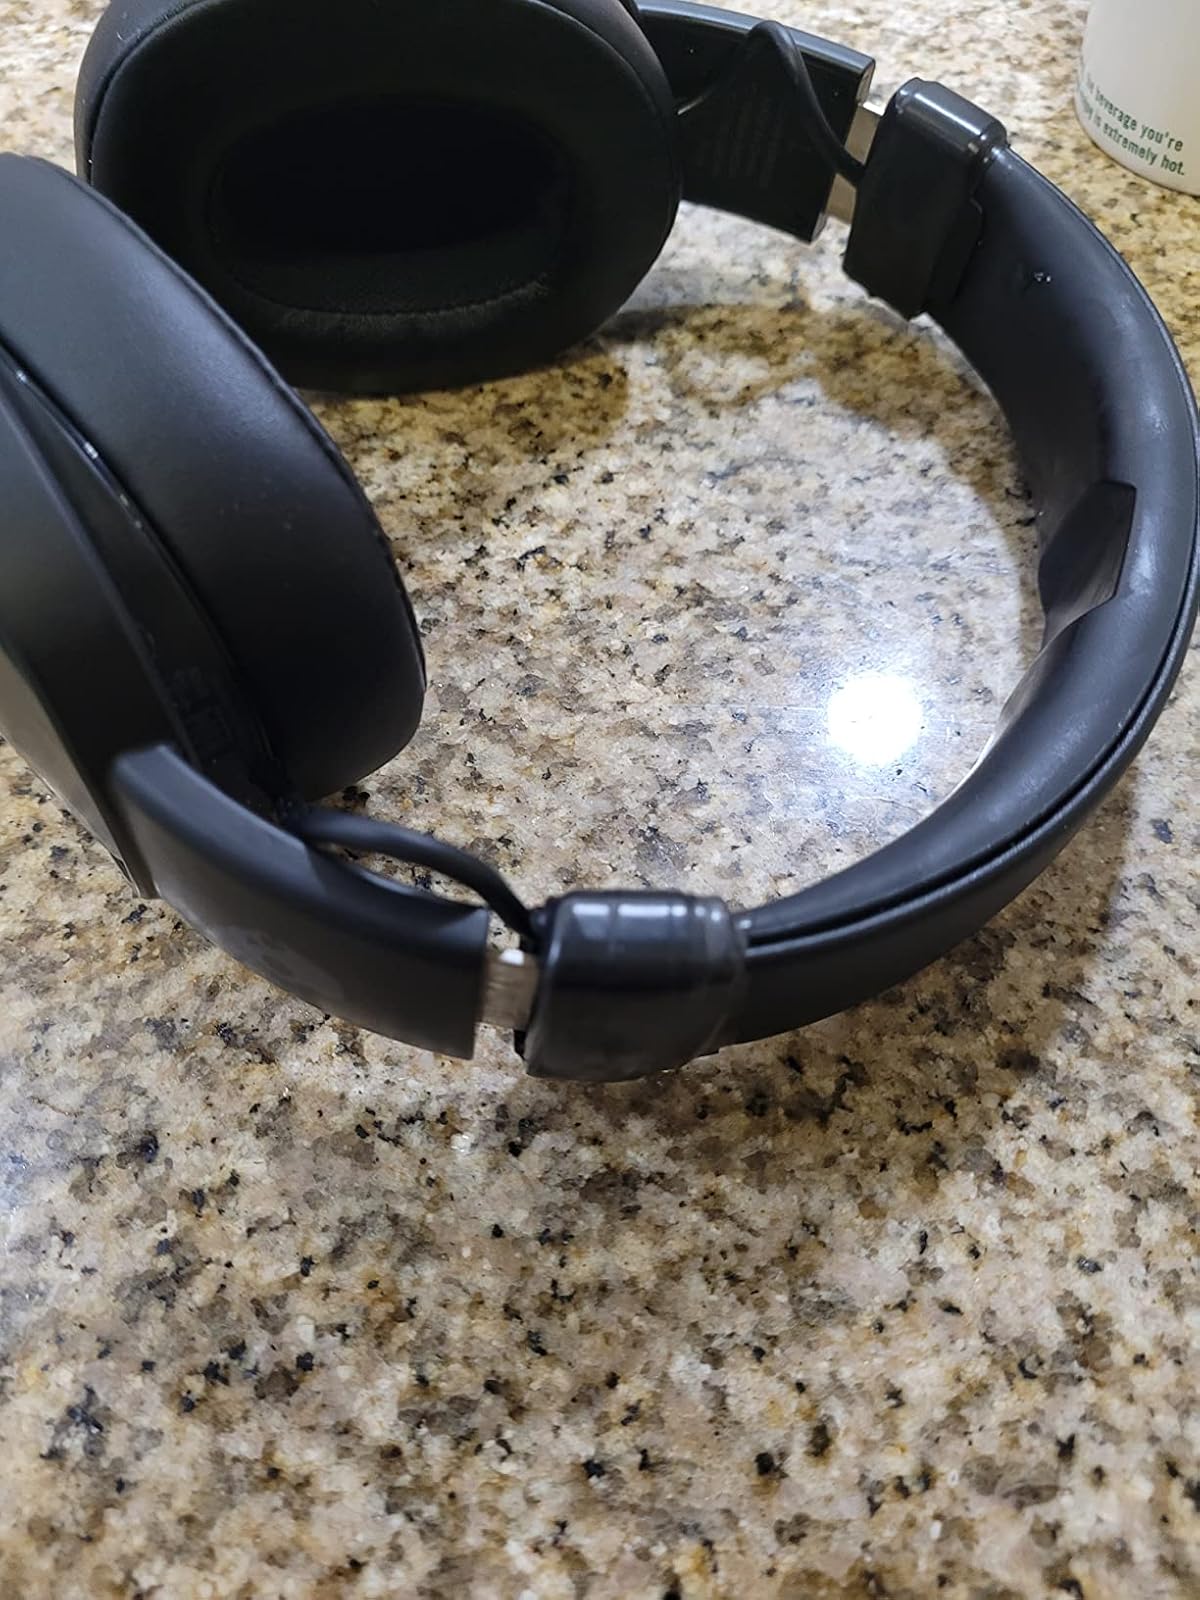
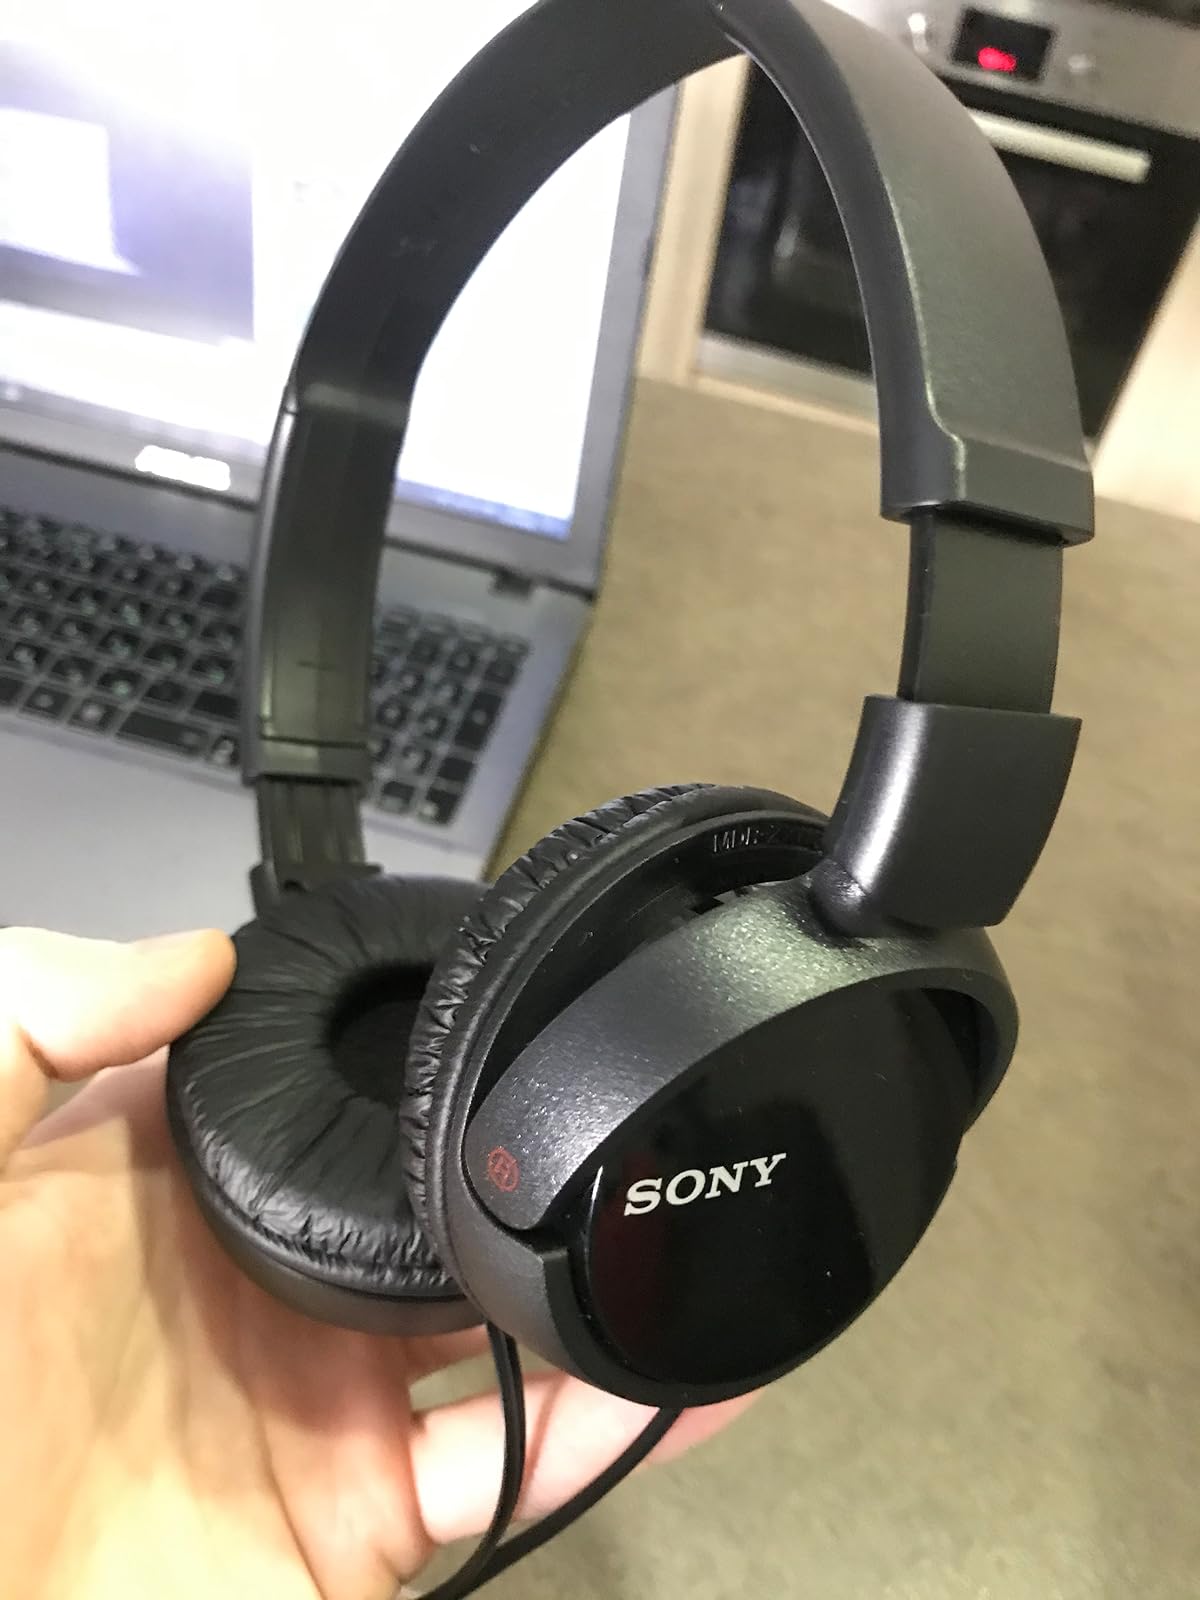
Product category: headphones
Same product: no